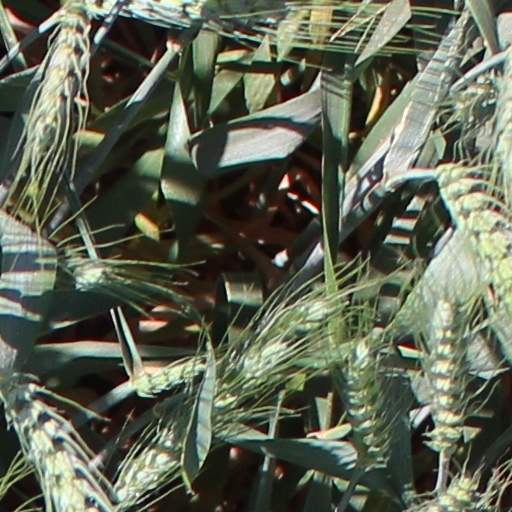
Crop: wheat